Benjamin Hawes

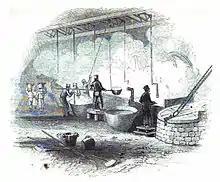
The Hawes Soap Works, 1843 engraving

The Hawes Soap Works stood on the site of the royal barge house of the 16th century, later used as a glassworks; it is also described as being on Upper Ground Street, Blackfriars. To the west of Blackfriars Bridge, it was the largest soap factory in London in its time, during a period in the 19th century. The "Topographical History of Surrey" of the 1840s, by Edward Wedlake Brayley, stated that the works had been in existence for 75 years. In the 1820s manufacturers on Merseyside were beginning to compete seriously with those of London, and issues of process and duty on raw materials (such as kelp, barilla for alkali, and common salt) were affecting business decisions. The Hawes family were engaged in lobbying Parliament. Benjamin Hawes as MP spoke for the reduction of soap duties.